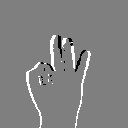
ASL letter: f